George Hay Brown

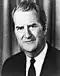

George Hay Brown (February 4, 1910April 5, 1999) was the former director of the United States Census Bureau from 1969 to 1973.